The Duel (Chekhov novella)

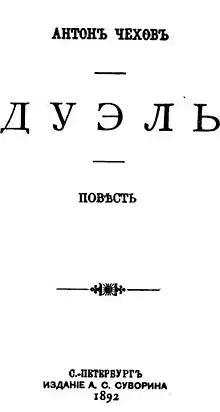
First edition

The Duel is a novella by Anton Chekhov originally published in 1891; it was adapted for the screen by Iosif Kheifits in 1973 (as "The Bad Good Man", starring Vladimir Vysotsky) and by Dover Kosashvili in 2010 (as "The Duel").